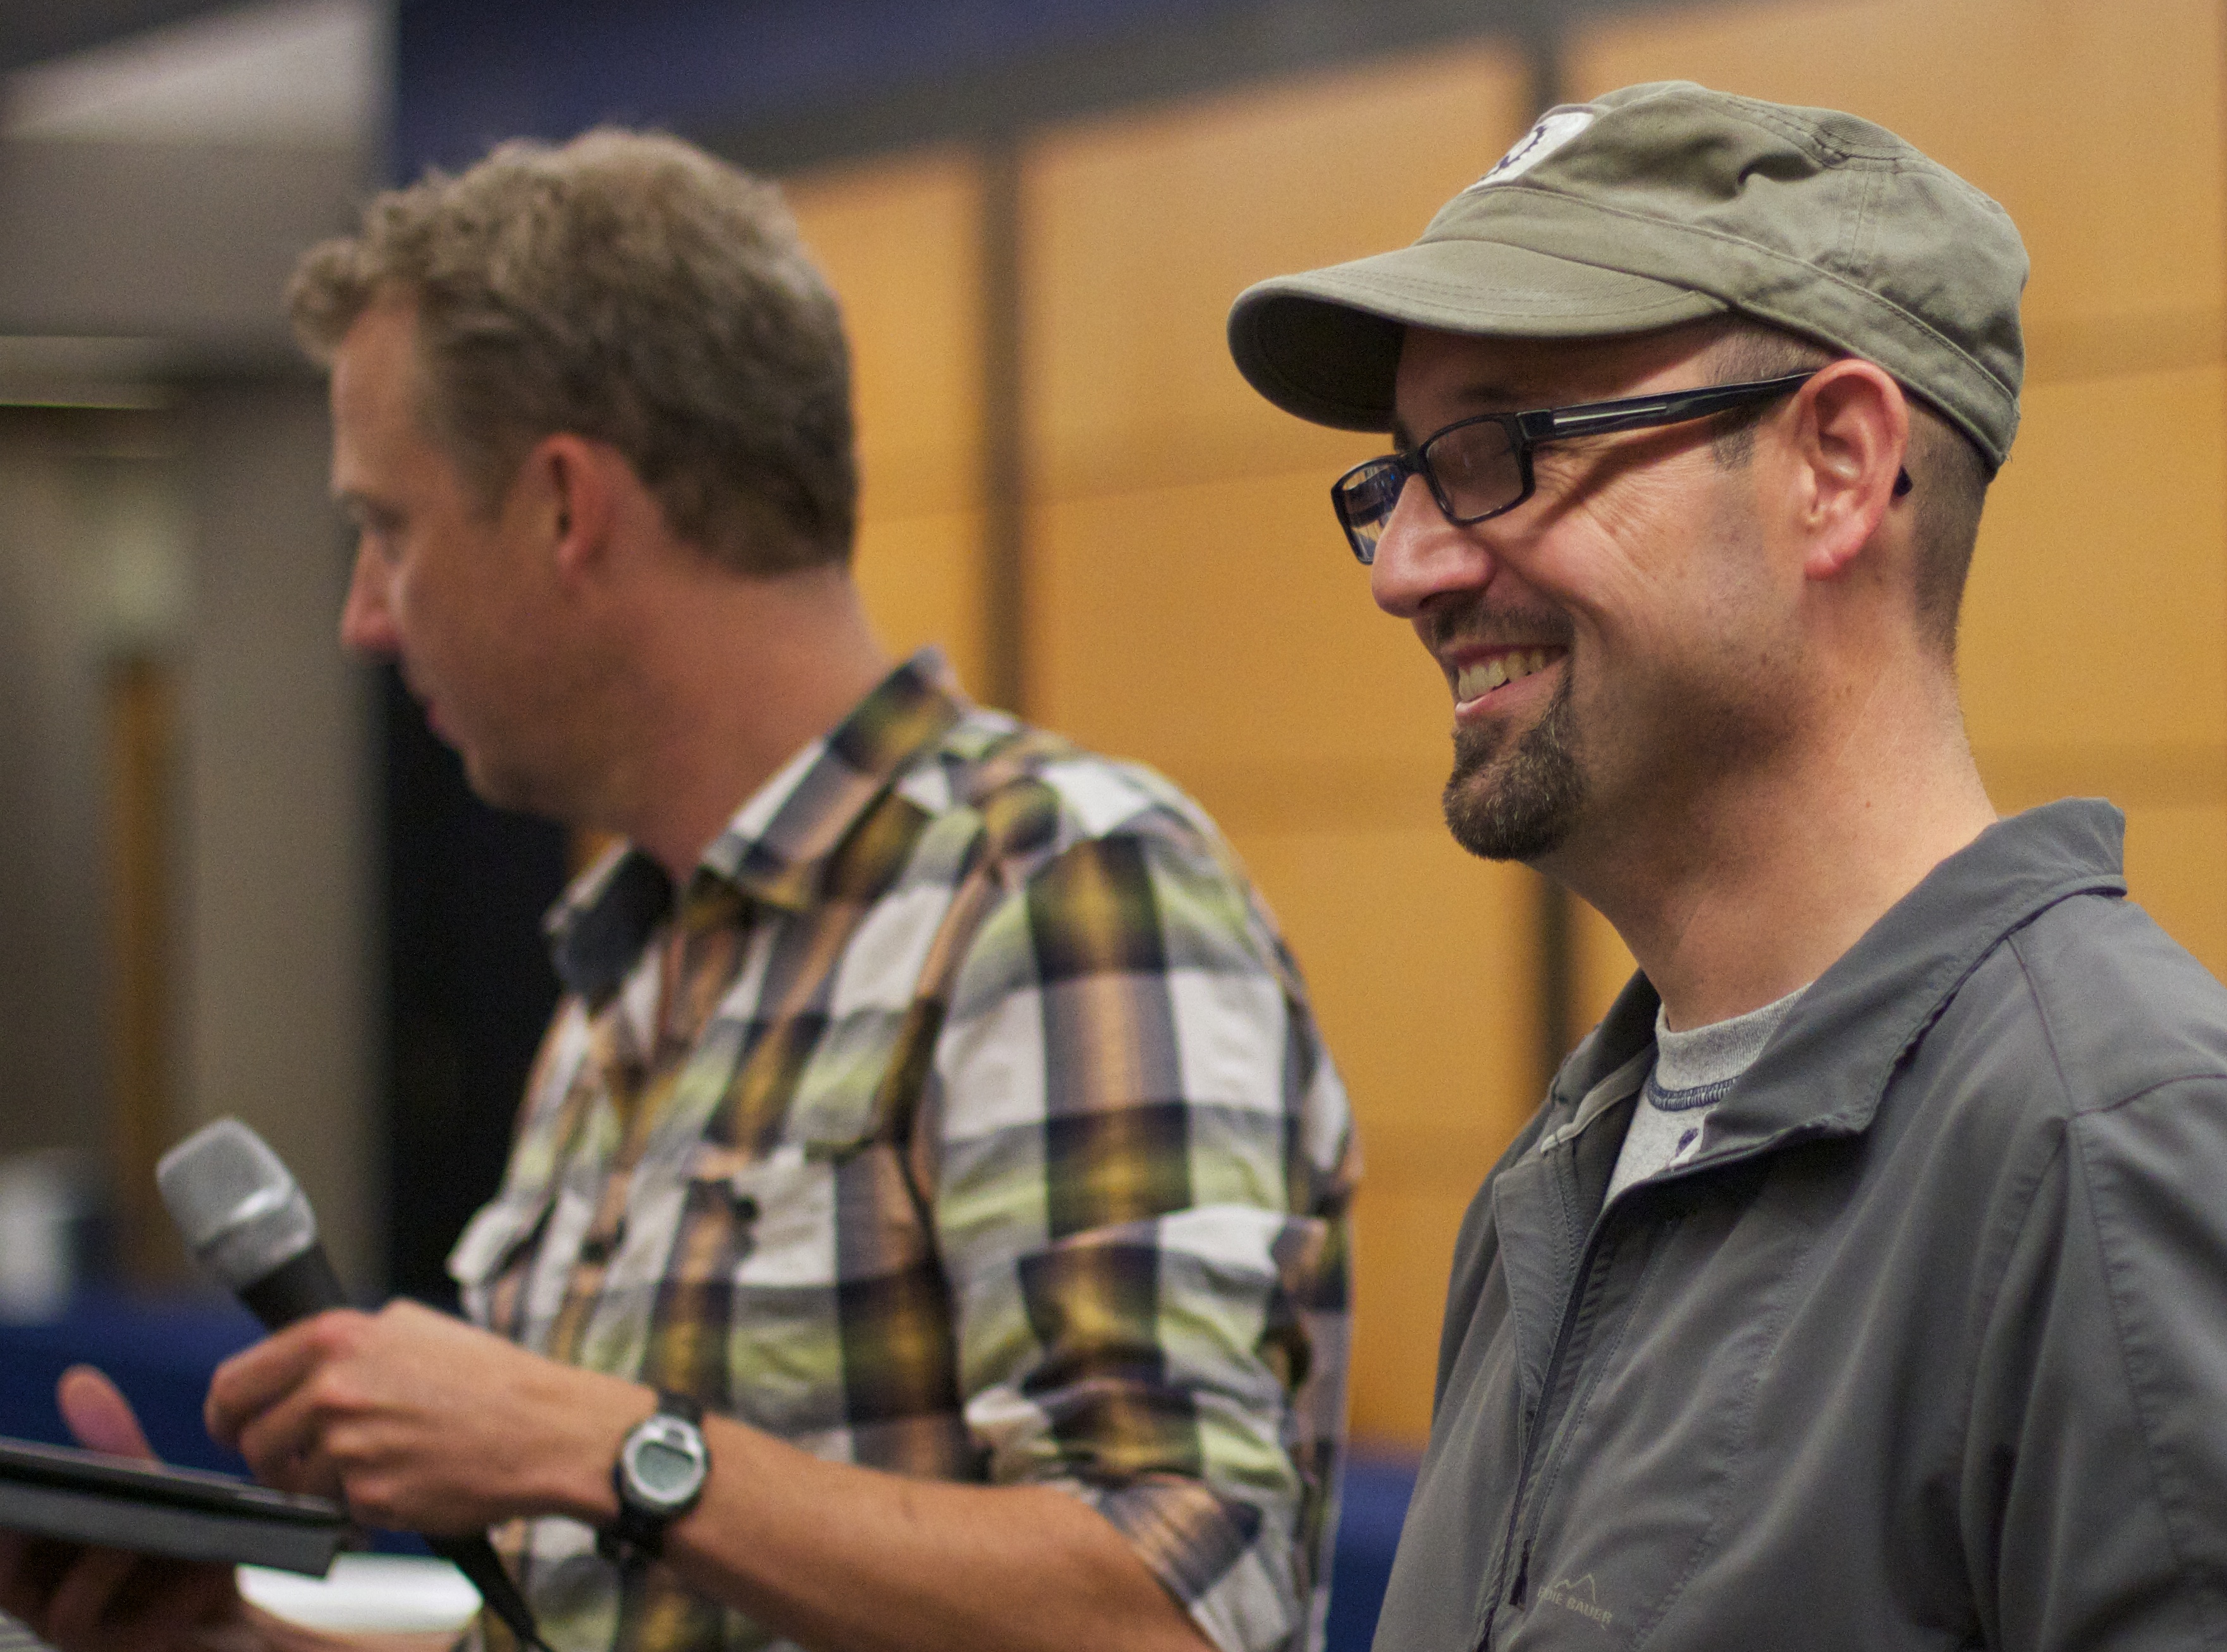
man, person, opened12